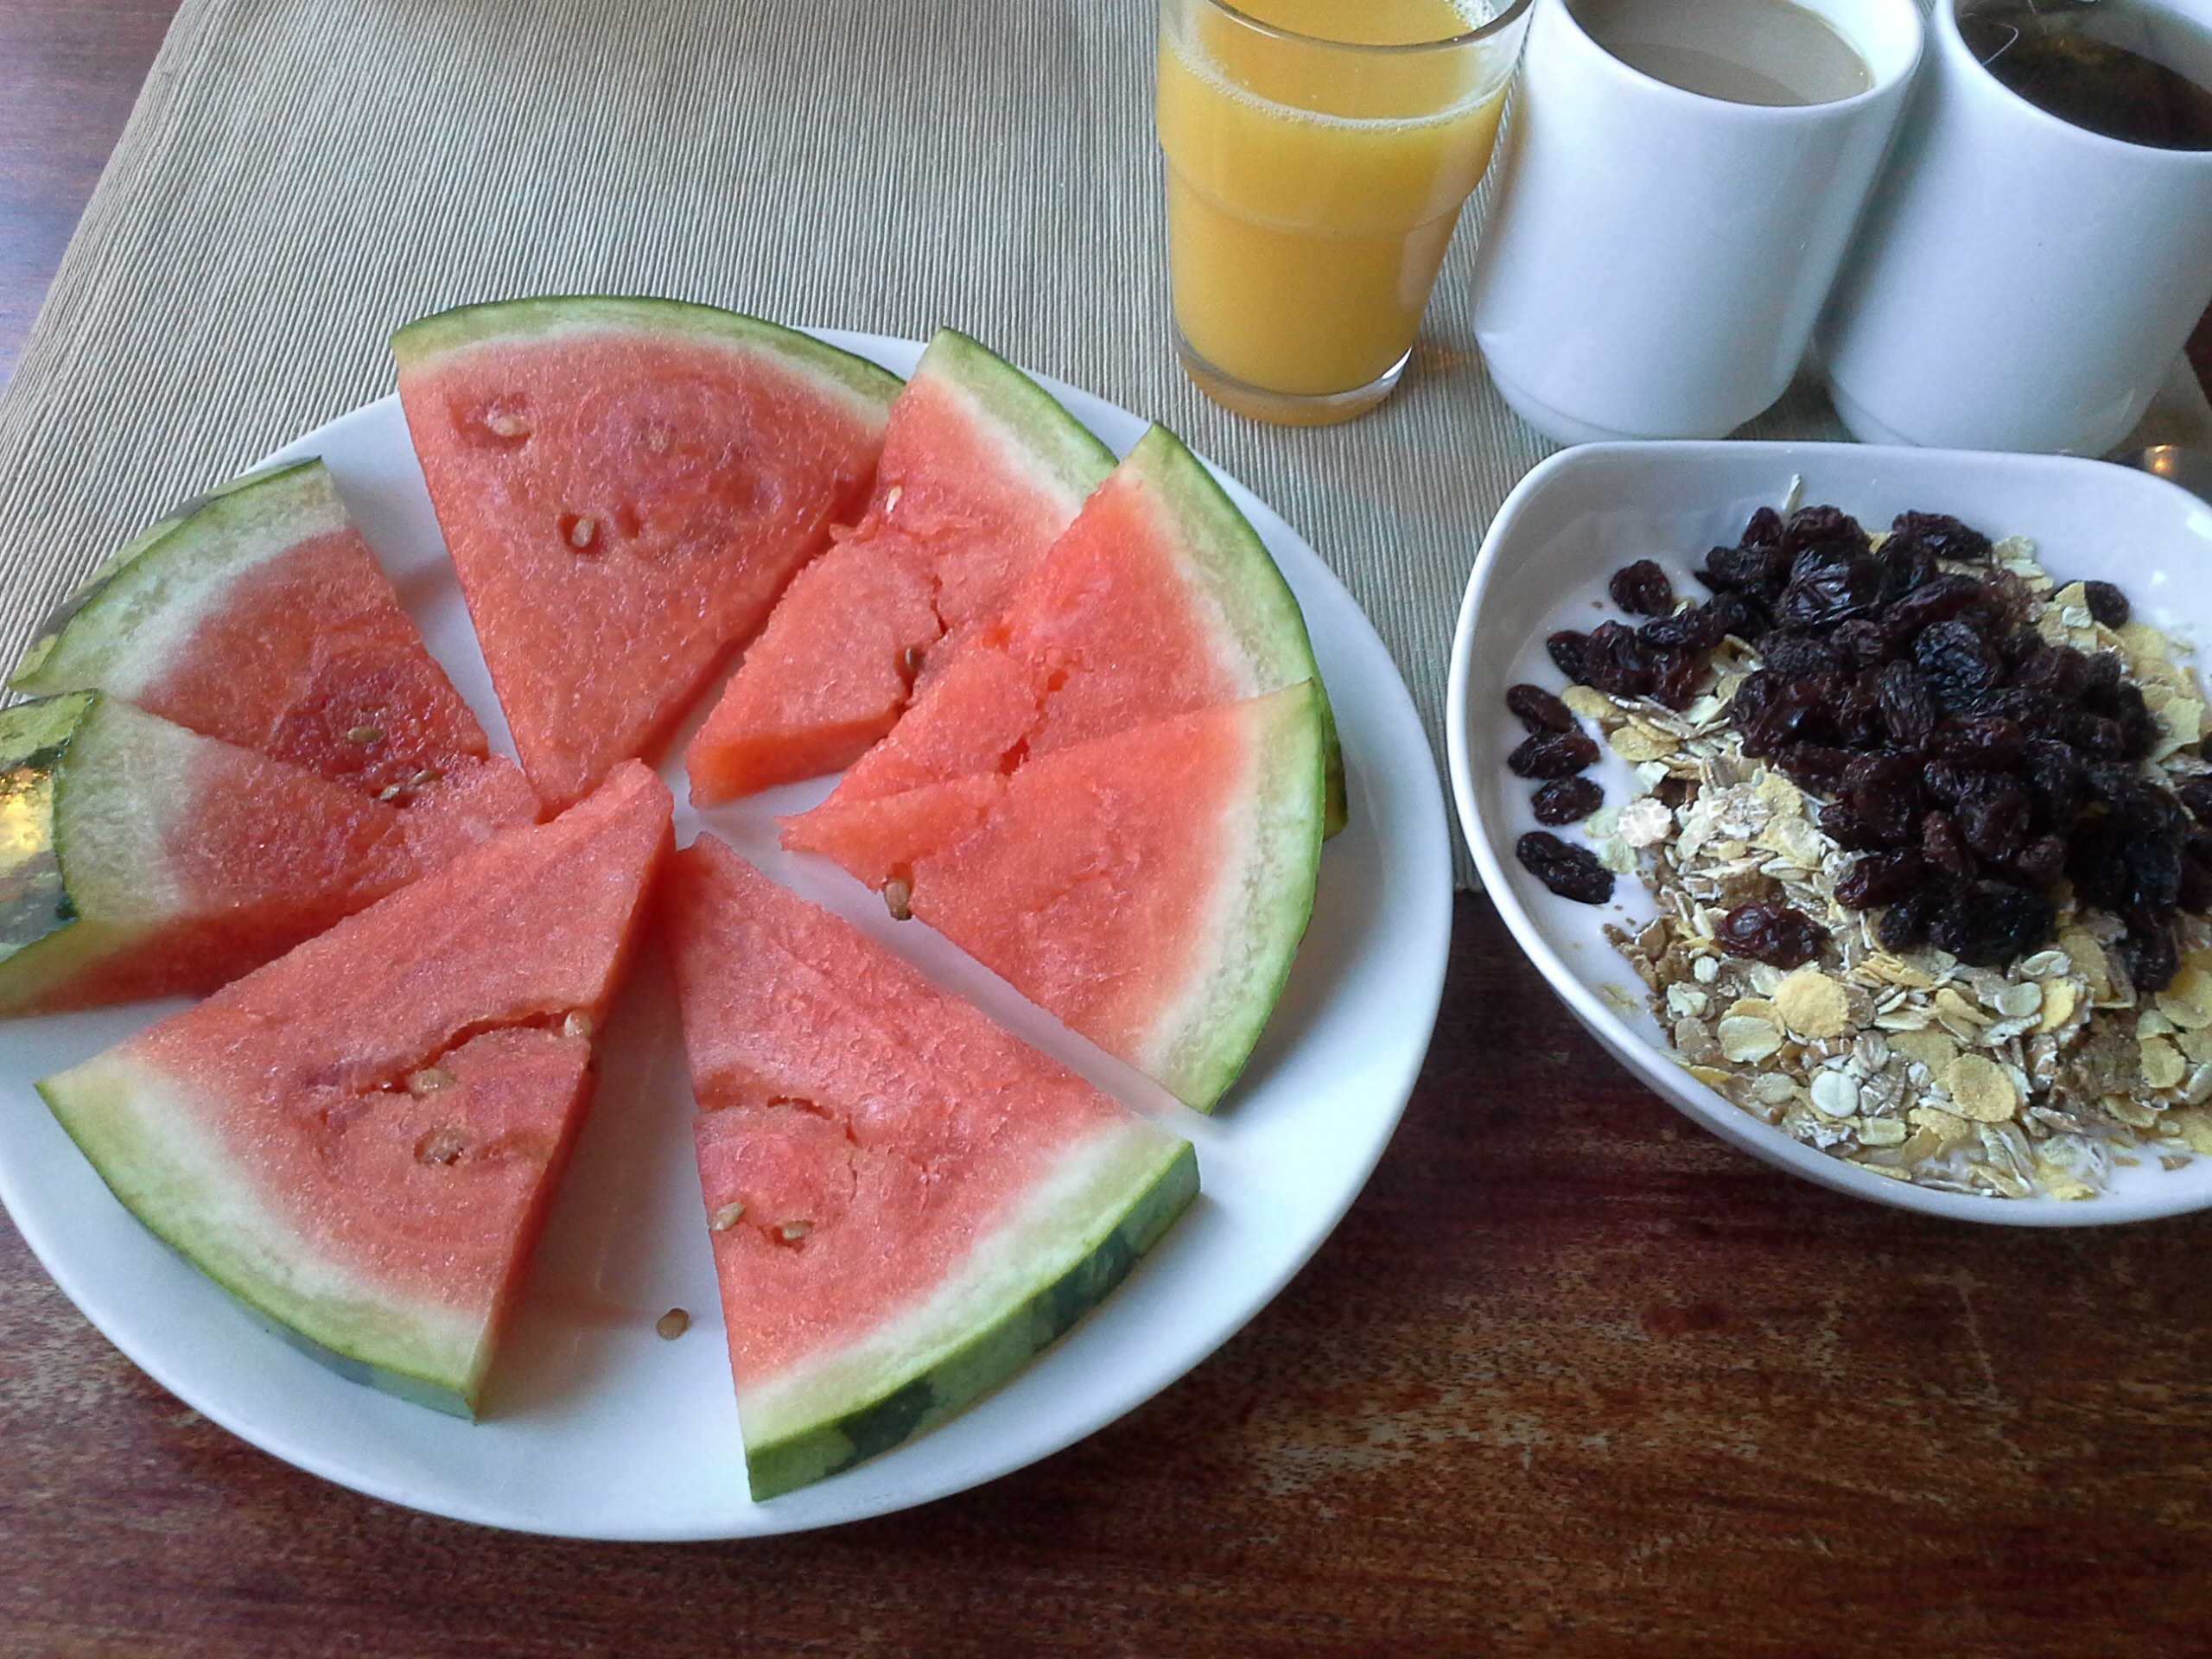
plant, fruit, dish, meal, food, produce, breakfast, watermelon, health, juice, melon, flowering plant, land plant, citrullus, cucumber gourd and melon family